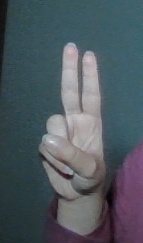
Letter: taa